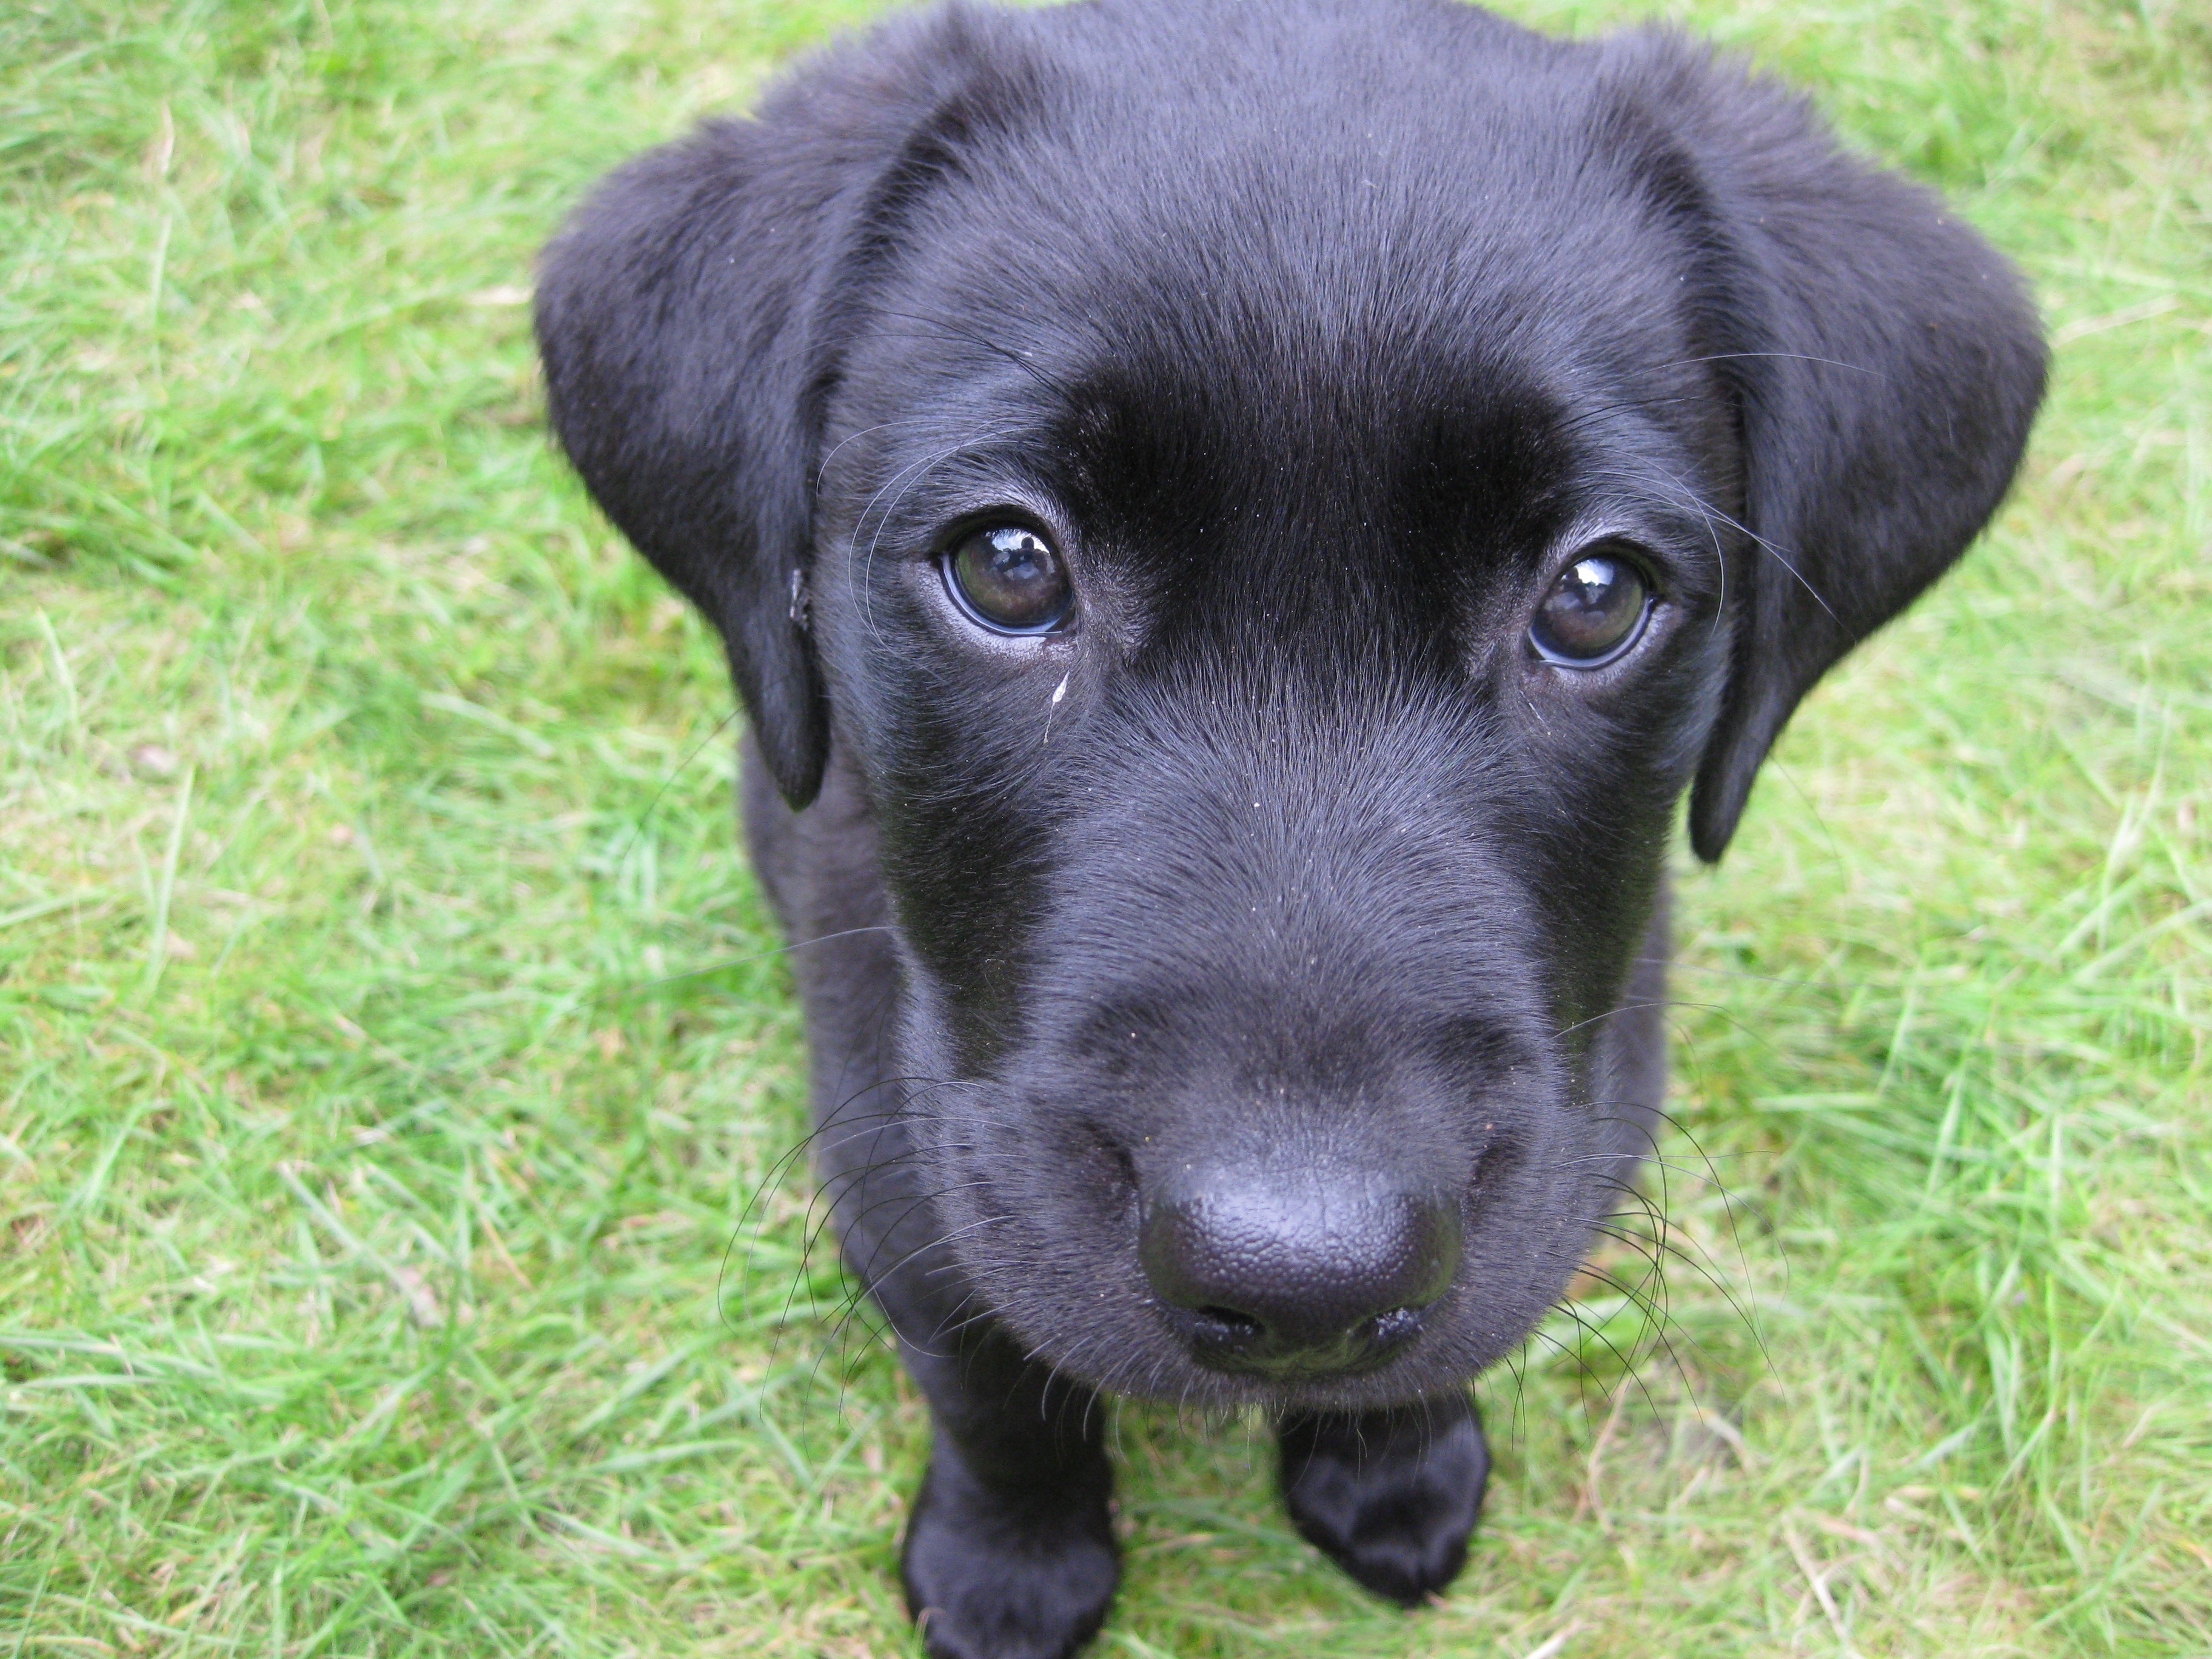
puppy, dog, animal, cute, canine, mammal, black, vertebrate, labrador retriever, labrador, dog breed, retriever, breed, purebred, patterdale terrier, dog like mammal, carnivoran